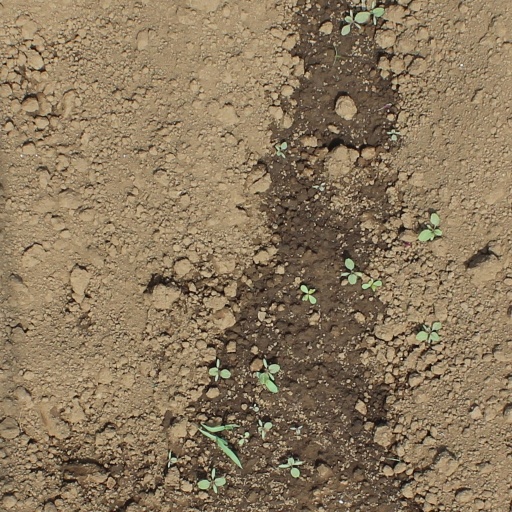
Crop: soybean